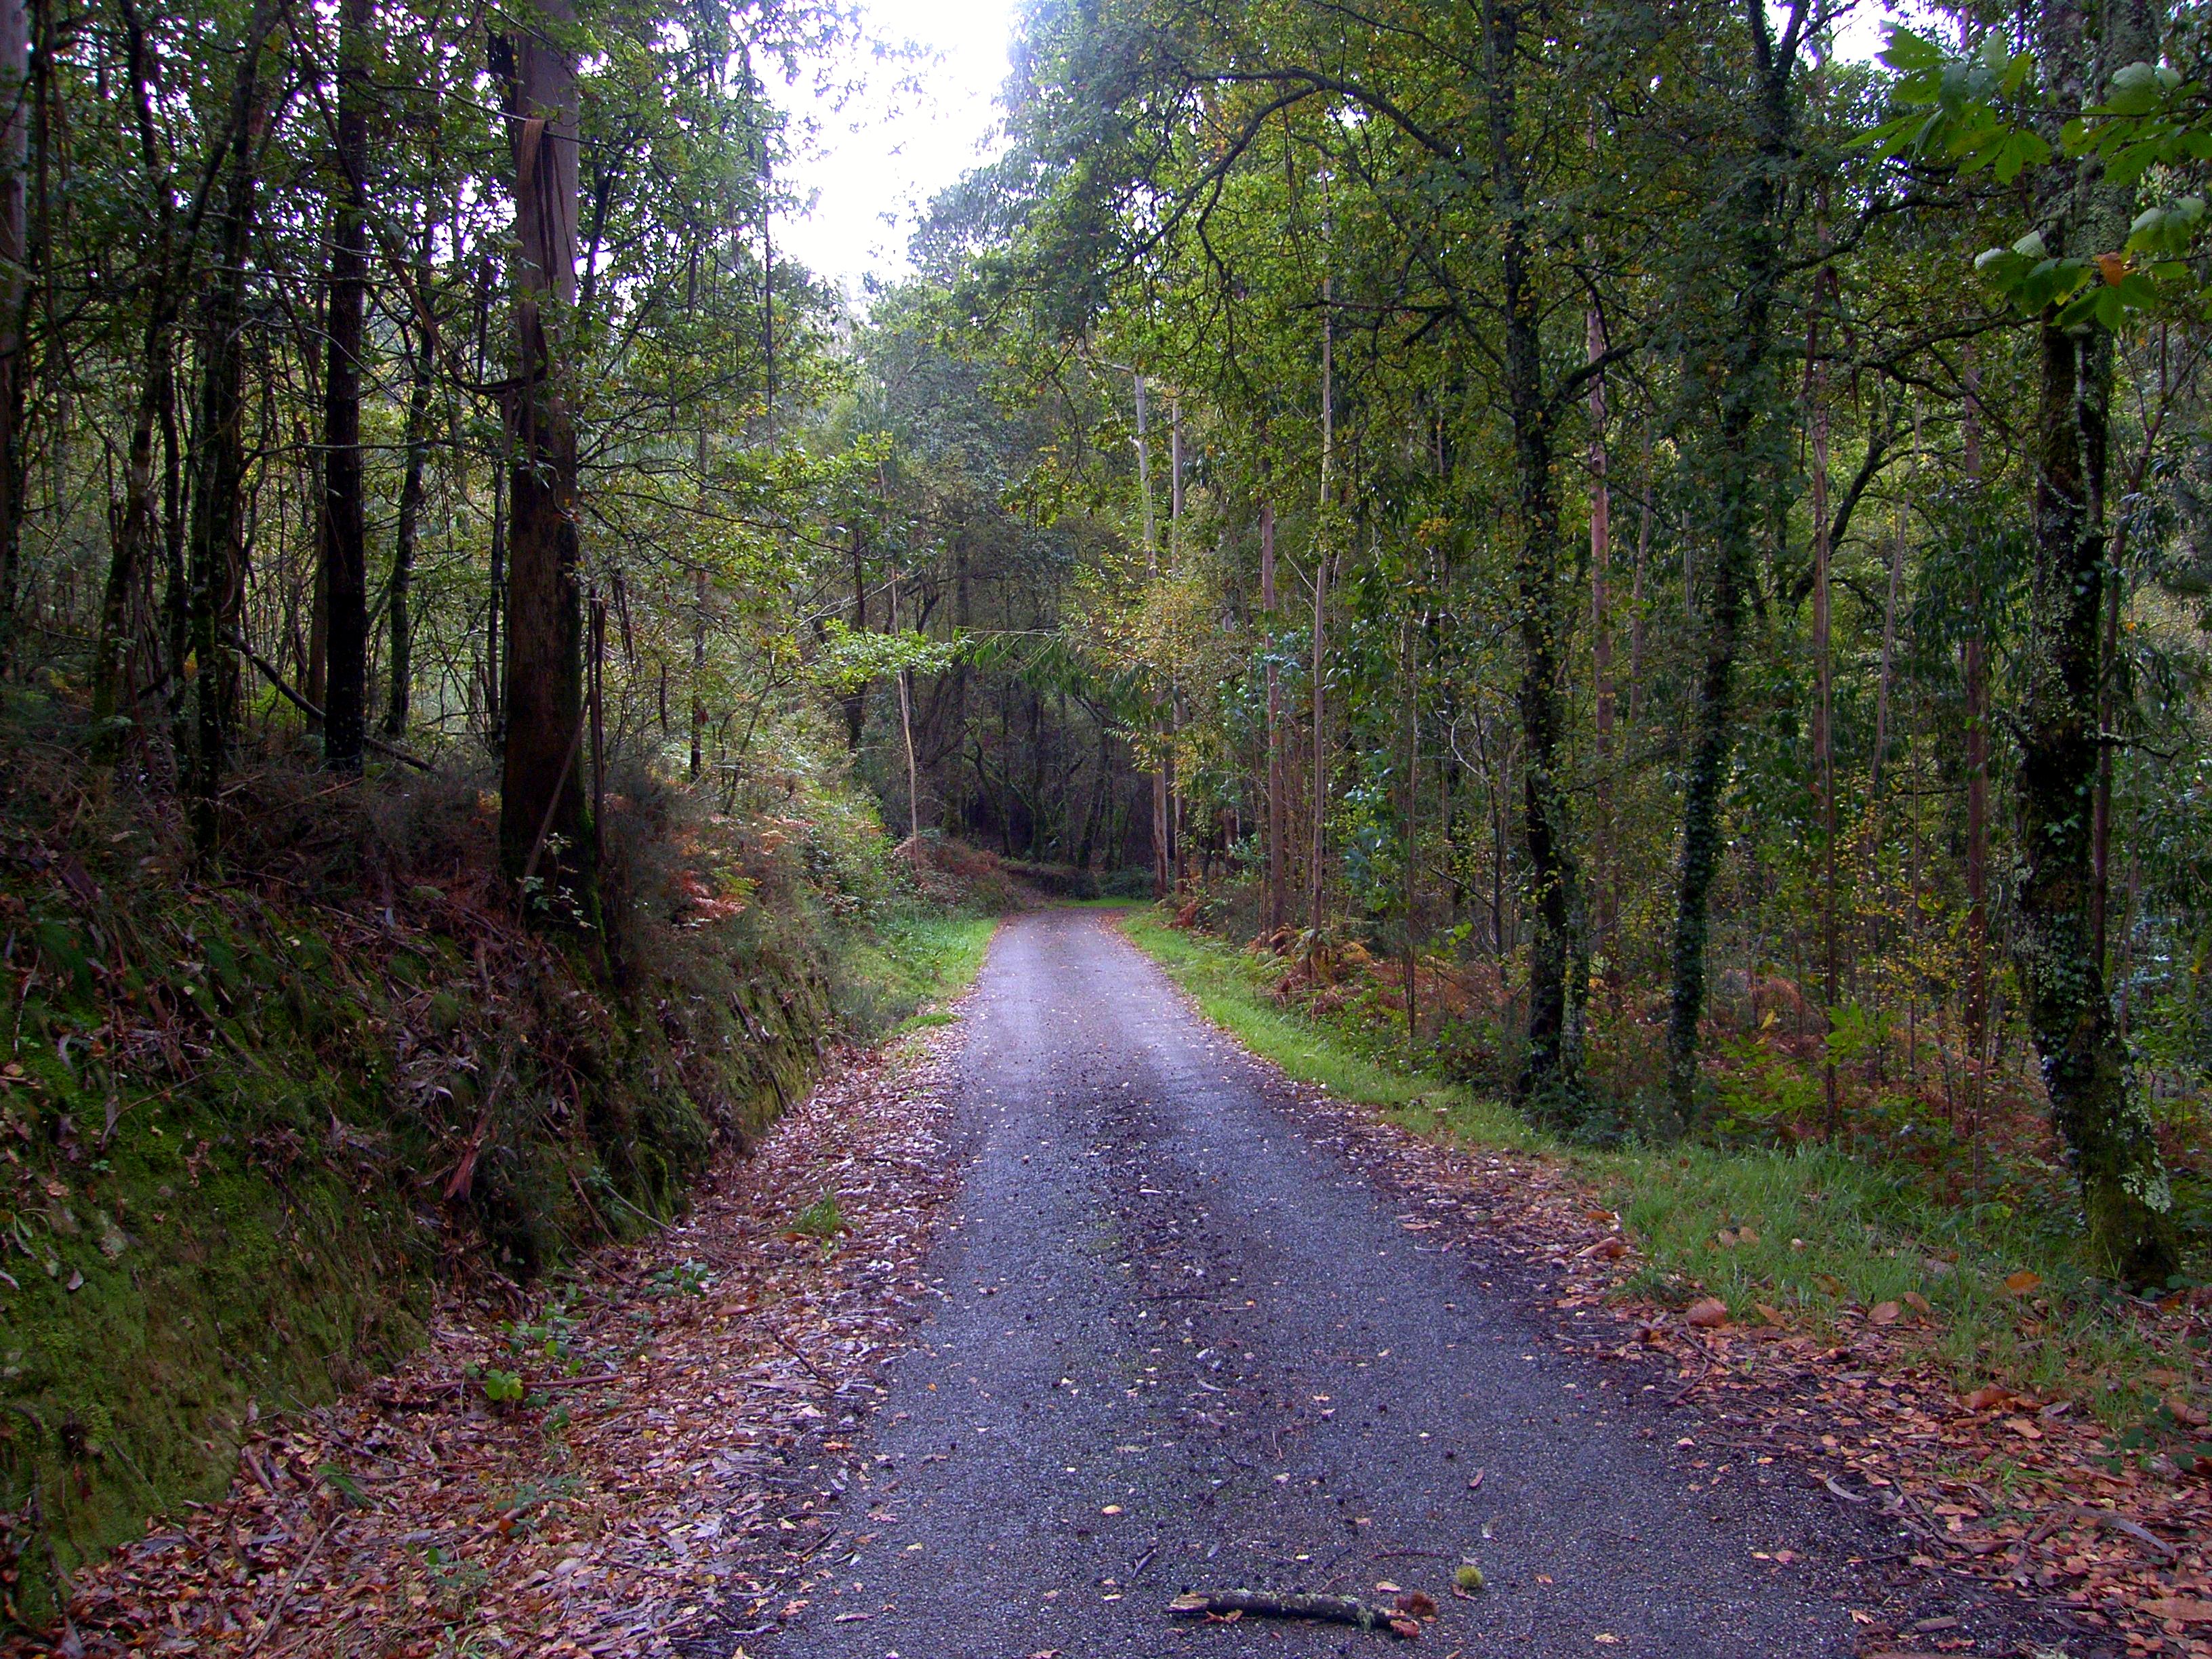
landscape, tree, nature, forest, wilderness, trail, meadow, sunlight, leaf, autumn, season, ridge, la, woodland, habitat, ecosystem, ggl1, coru agaliciaspainscenery, natural environment, atmospheric phenomenon, woody plant, nonbuilding structure